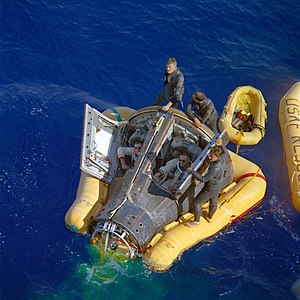
Gemini 8
Armstrong og Scott venter på USS Leonard F. Mason.
Gemini 8 var NASA's sjette bemandede flyvning i Gemini-programmet og tolvte bemandede rumflyvning i alt. Astronauterne Neil Armstrong og David Scott udgjorde fartøjets besætning. Turen foregik 16.–17. marts 1966 og varede i 10 timer 41 minutter og 26 sekunder. Det lykkedes at gennemføre den første sammenkobling mellem to rumfartøjer, men man blev nødt til at koble fra straks efter sammenkoblingen på grund af en ødelagt styreraket. Den satte Gemini 8 i en farlig rotation, der voksede til en omdrejning i sekundet. Det iskolde overblik Neil Armstrong udviste, da det lykkedes ham at standse rotationen, regnes at være den bidragende årsag til at han blev udvalgt til kaptajn på den prestigefyldte Apollo 11-mission – den første månelanding. Gemini 8 blev opsendt med en Titan II-raket fra Cape Canaveral.